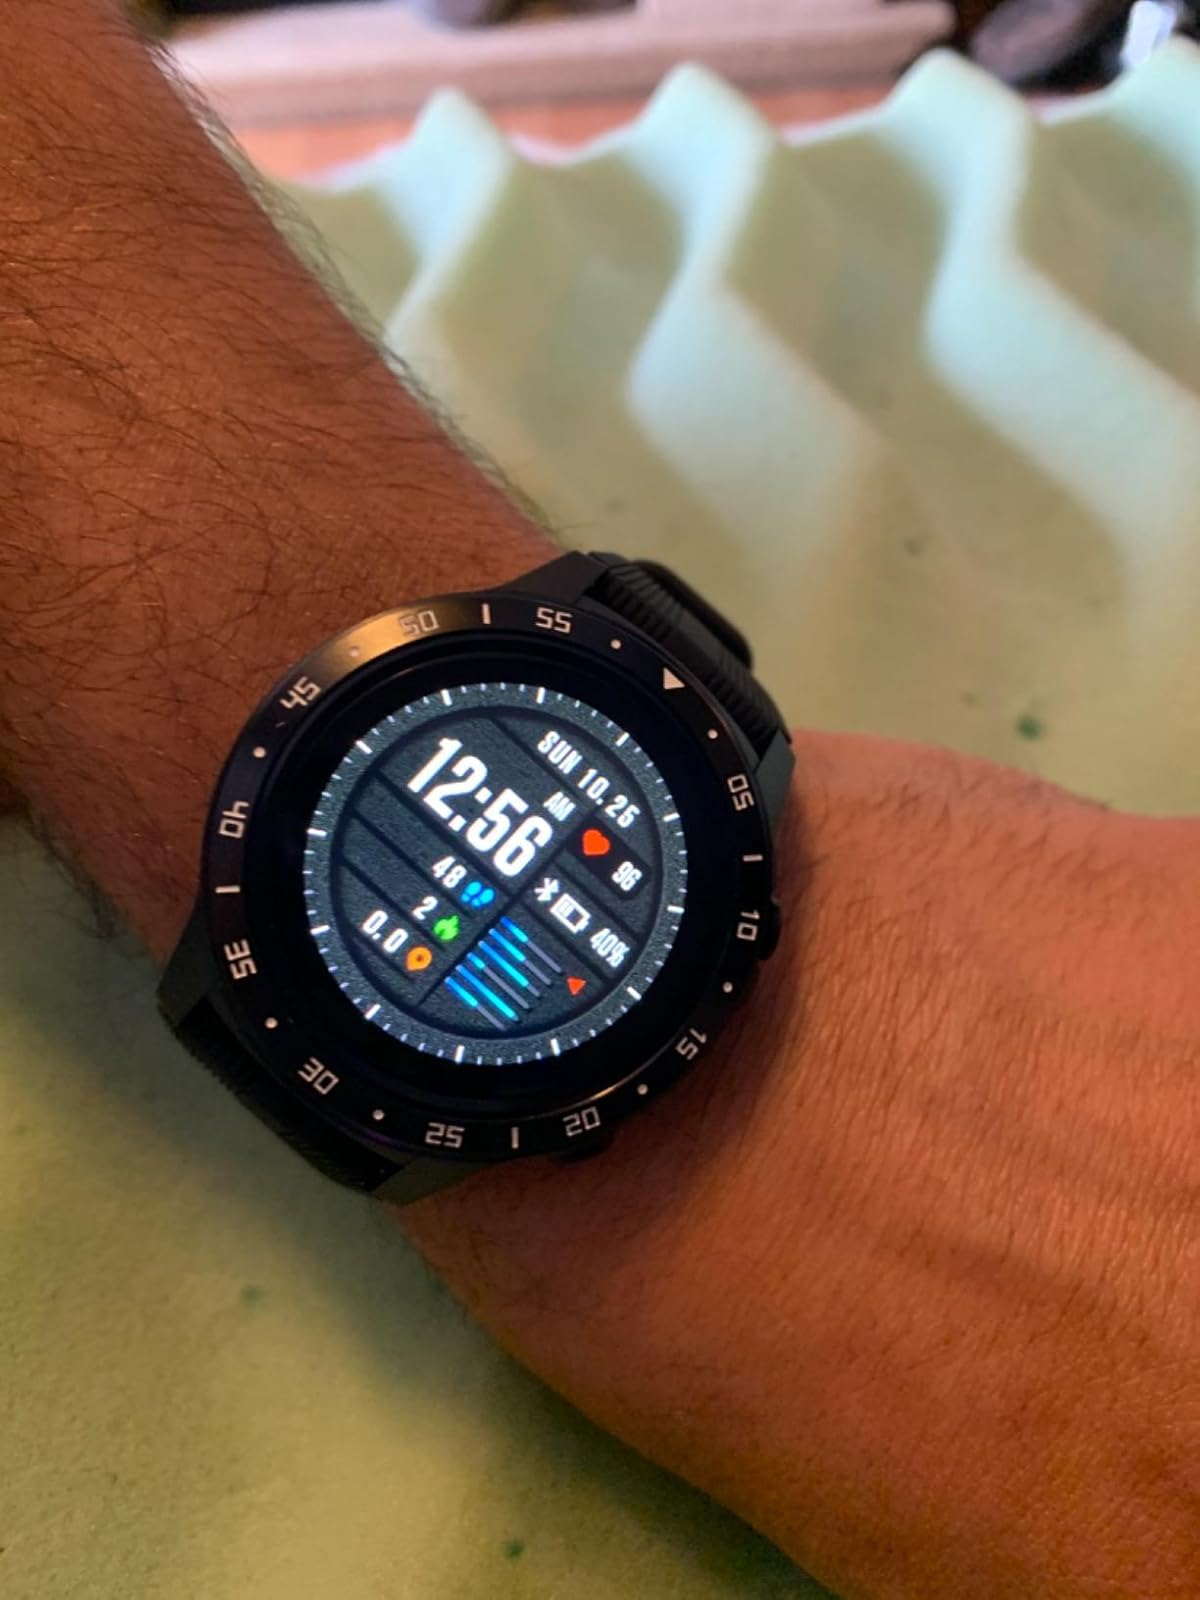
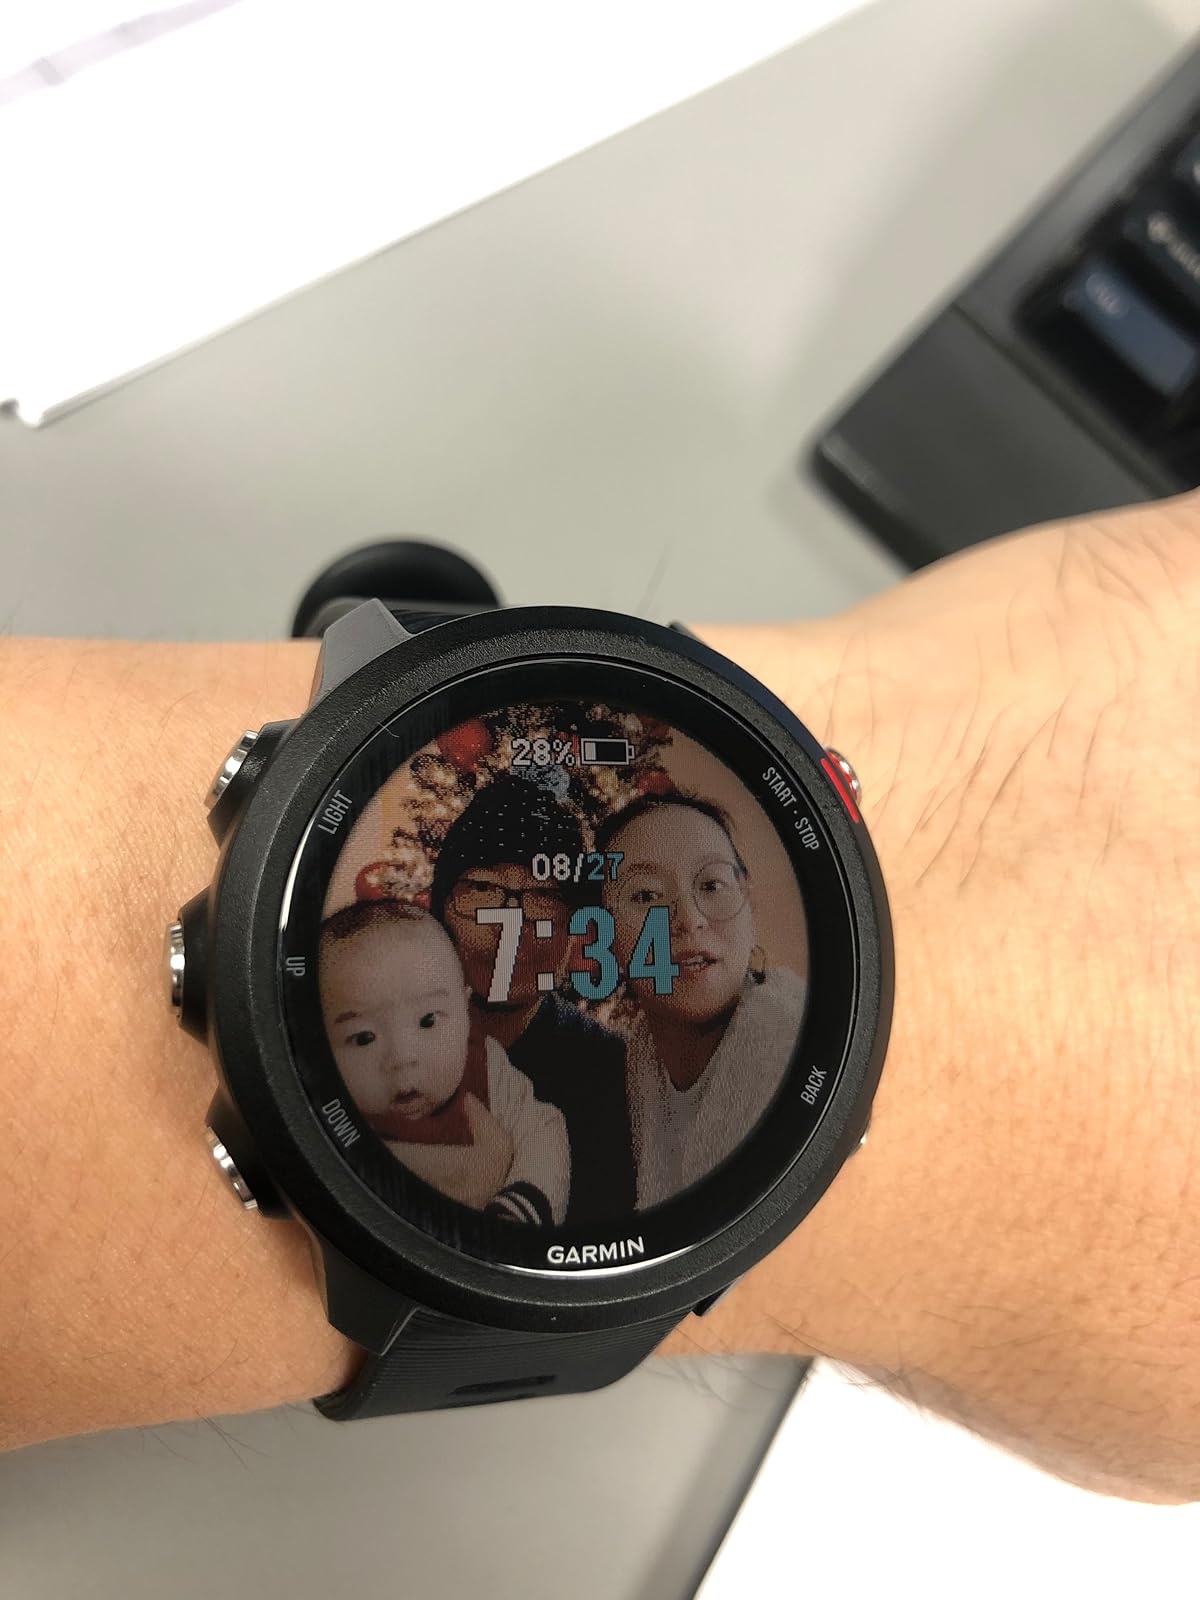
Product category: smartwatch
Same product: no